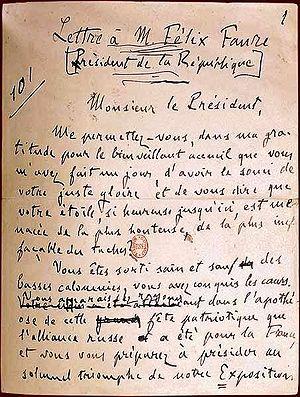
Émile Zola est un écrivain et journaliste français, né le 2 avril 1840 à Paris et mort le 29 septembre 1902 dans la même ville. Considéré comme le chef de file du naturalisme, c'est l'un des romanciers français les plus populaires, les plus publiés, traduits et commentés au monde. Ses romans ont connu de très nombreuses adaptations au cinéma et à la télévision.
« J’accuse… ! » est le titre d'un article rédigé par Émile Zola au cours de l'affaire Dreyfus et publié dans le journal L'Aurore du 13 janvier 1898, n° 87, sous la forme d'une lettre ouverte au président de la République française, Félix Faure.
Les cinq dernières années de la vie d'Émile Zola sont marquées par un engagement sans relâche dans l'affaire Dreyfus, alors qu'il est au faîte de sa renommée littéraire.